The New Lawn (Des Moines, Iowa)

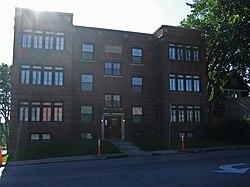

The New Lawn is a historic building located in Des Moines, Iowa, United States. This three-story, brick structure was completed in 1915. It features seven units, an U-shaped plan, a symmetrical facade with projecting wings, polychrome brick veneer, a series of quadruple ribbon windows, and a flat roof. The building is located on Sixth Avenue, which by the turn of the 20th century had become a major route utilized by vehicular traffic and streetcar lines. Its proximity to this transportation corridor illustrates the emergence of higher and denser residential use in this area of Des Moines. The apartment building was listed on the National Register of Historic Places in 1996.